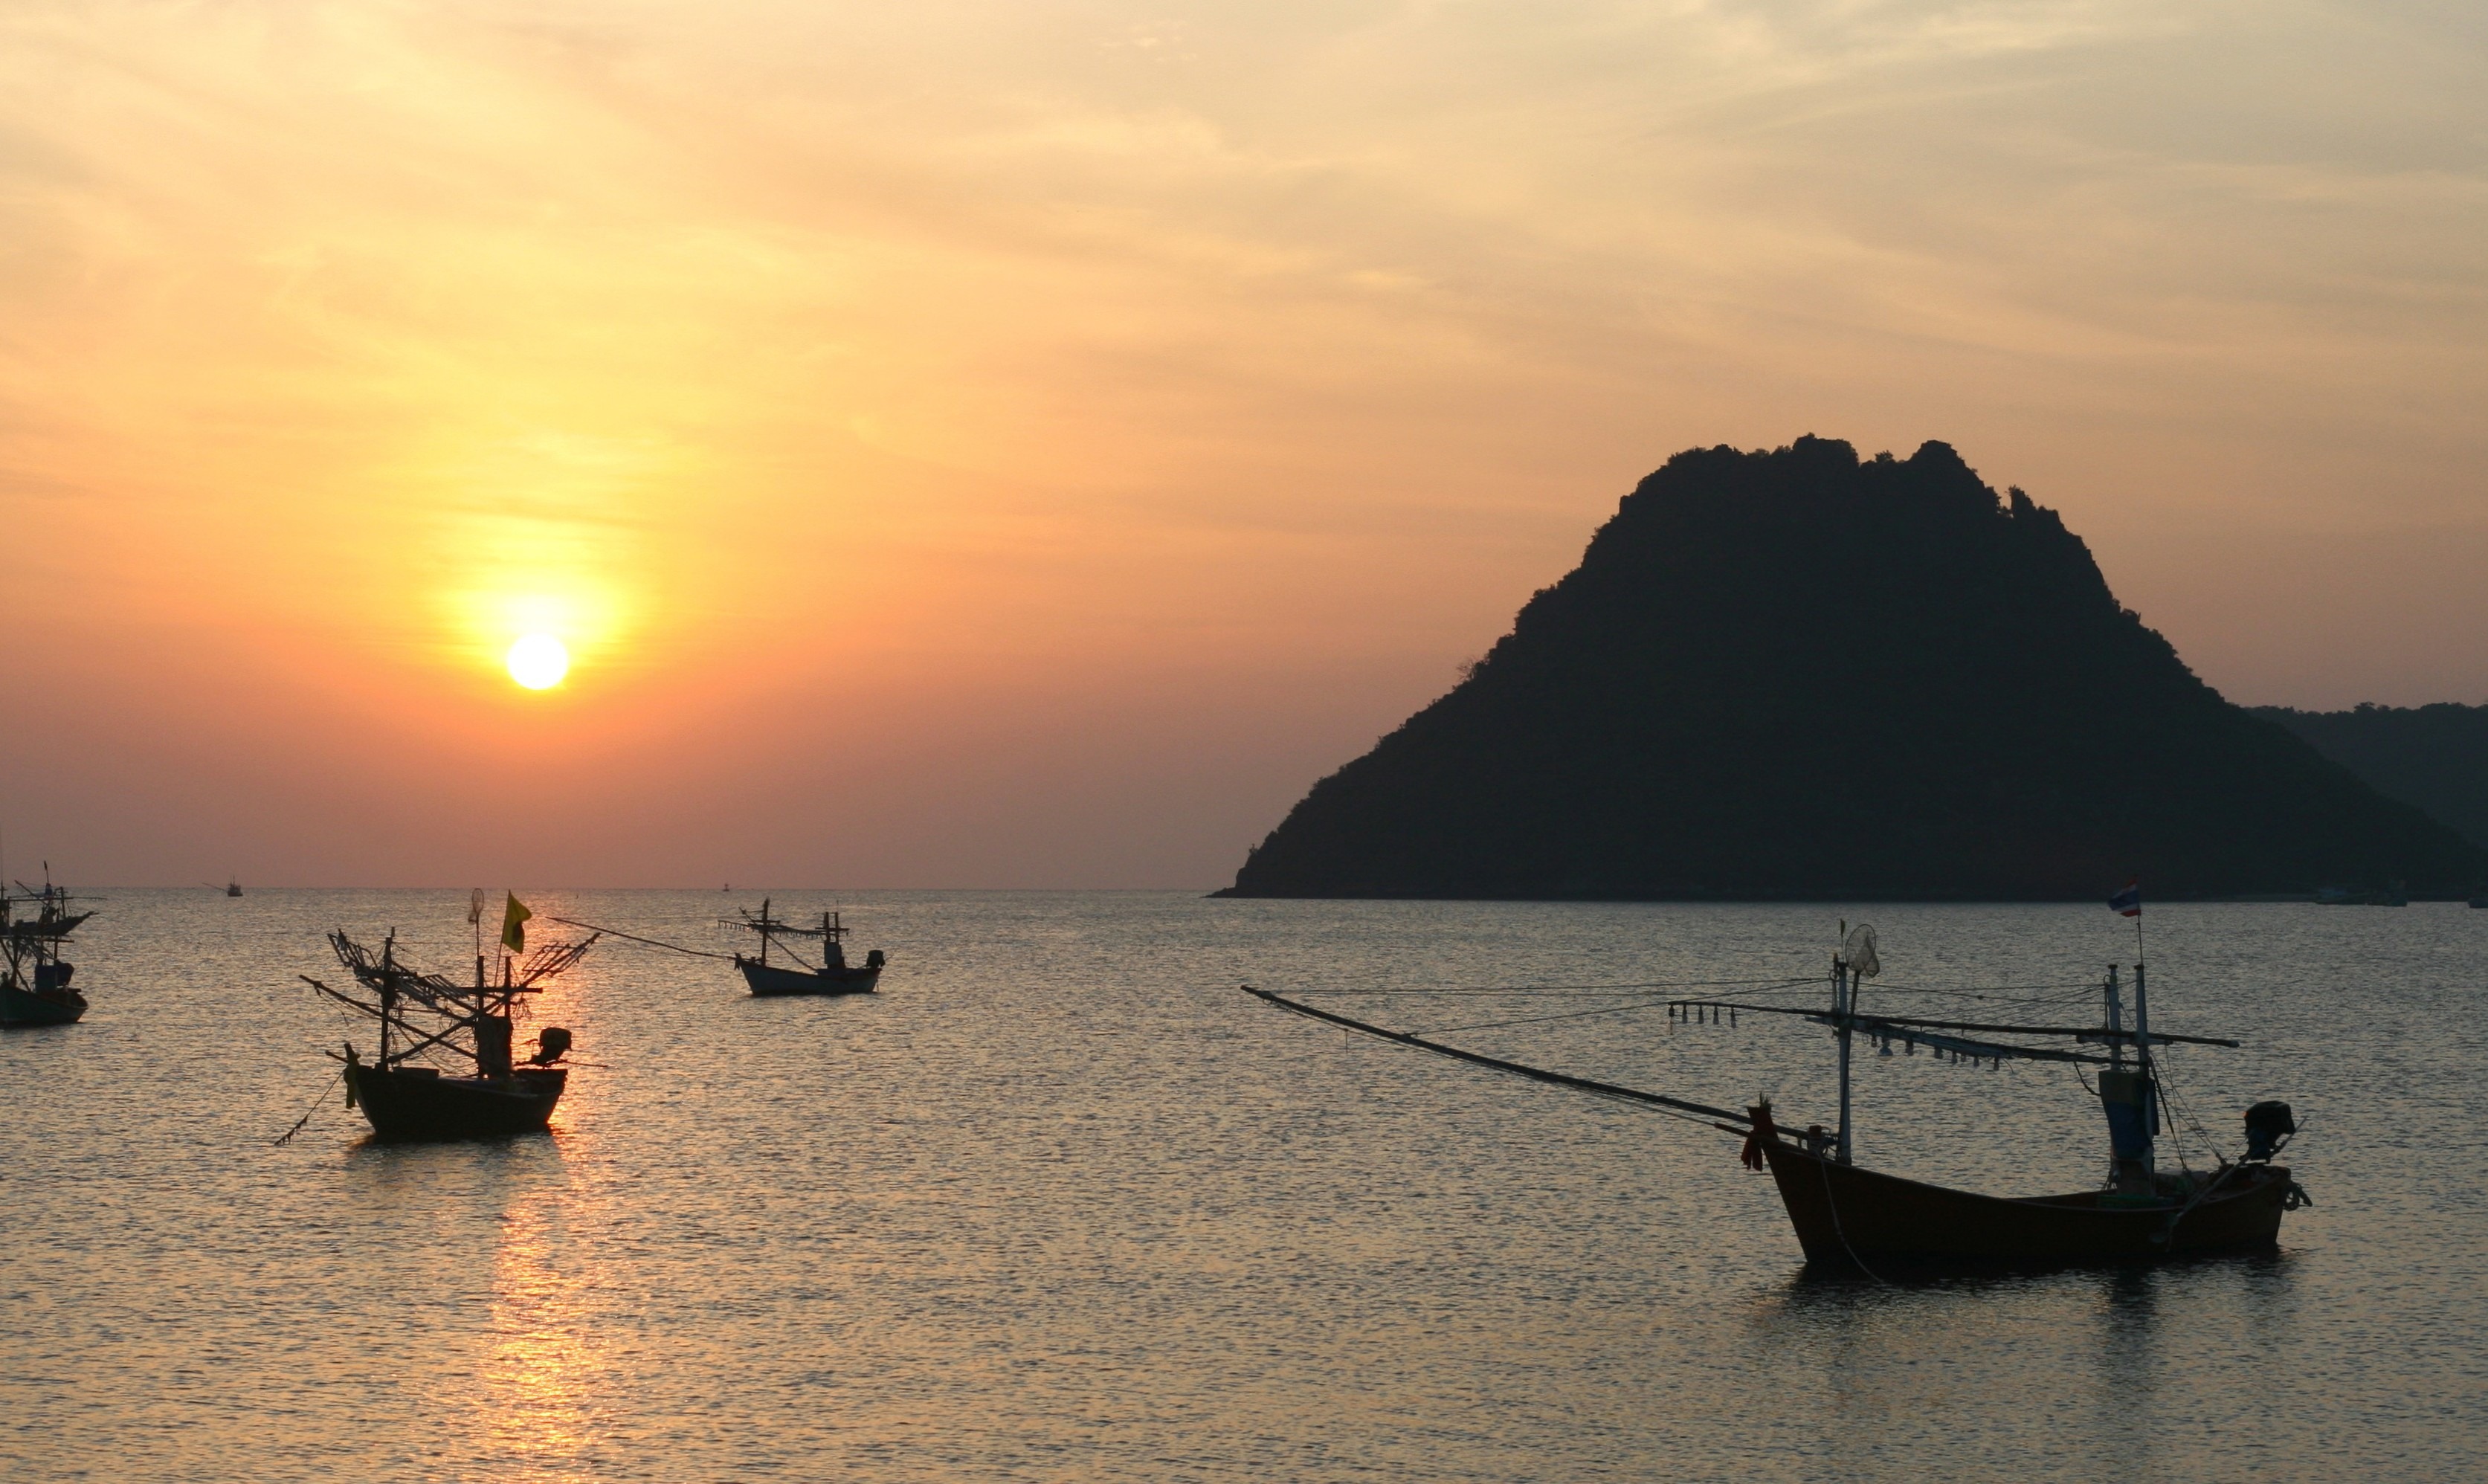
beach, sea, coast, water, ocean, horizon, sunrise, sunset, boat, morning, shore, dawn, seaside, dusk, evening, cove, vehicle, peaceful, serene, bay, harbor, seashore, thailand, fishing boat, cape